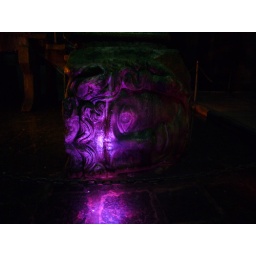
A medusa head - pilfered from an ancient building to hold up a column in the basilica cistern in Istanbul.